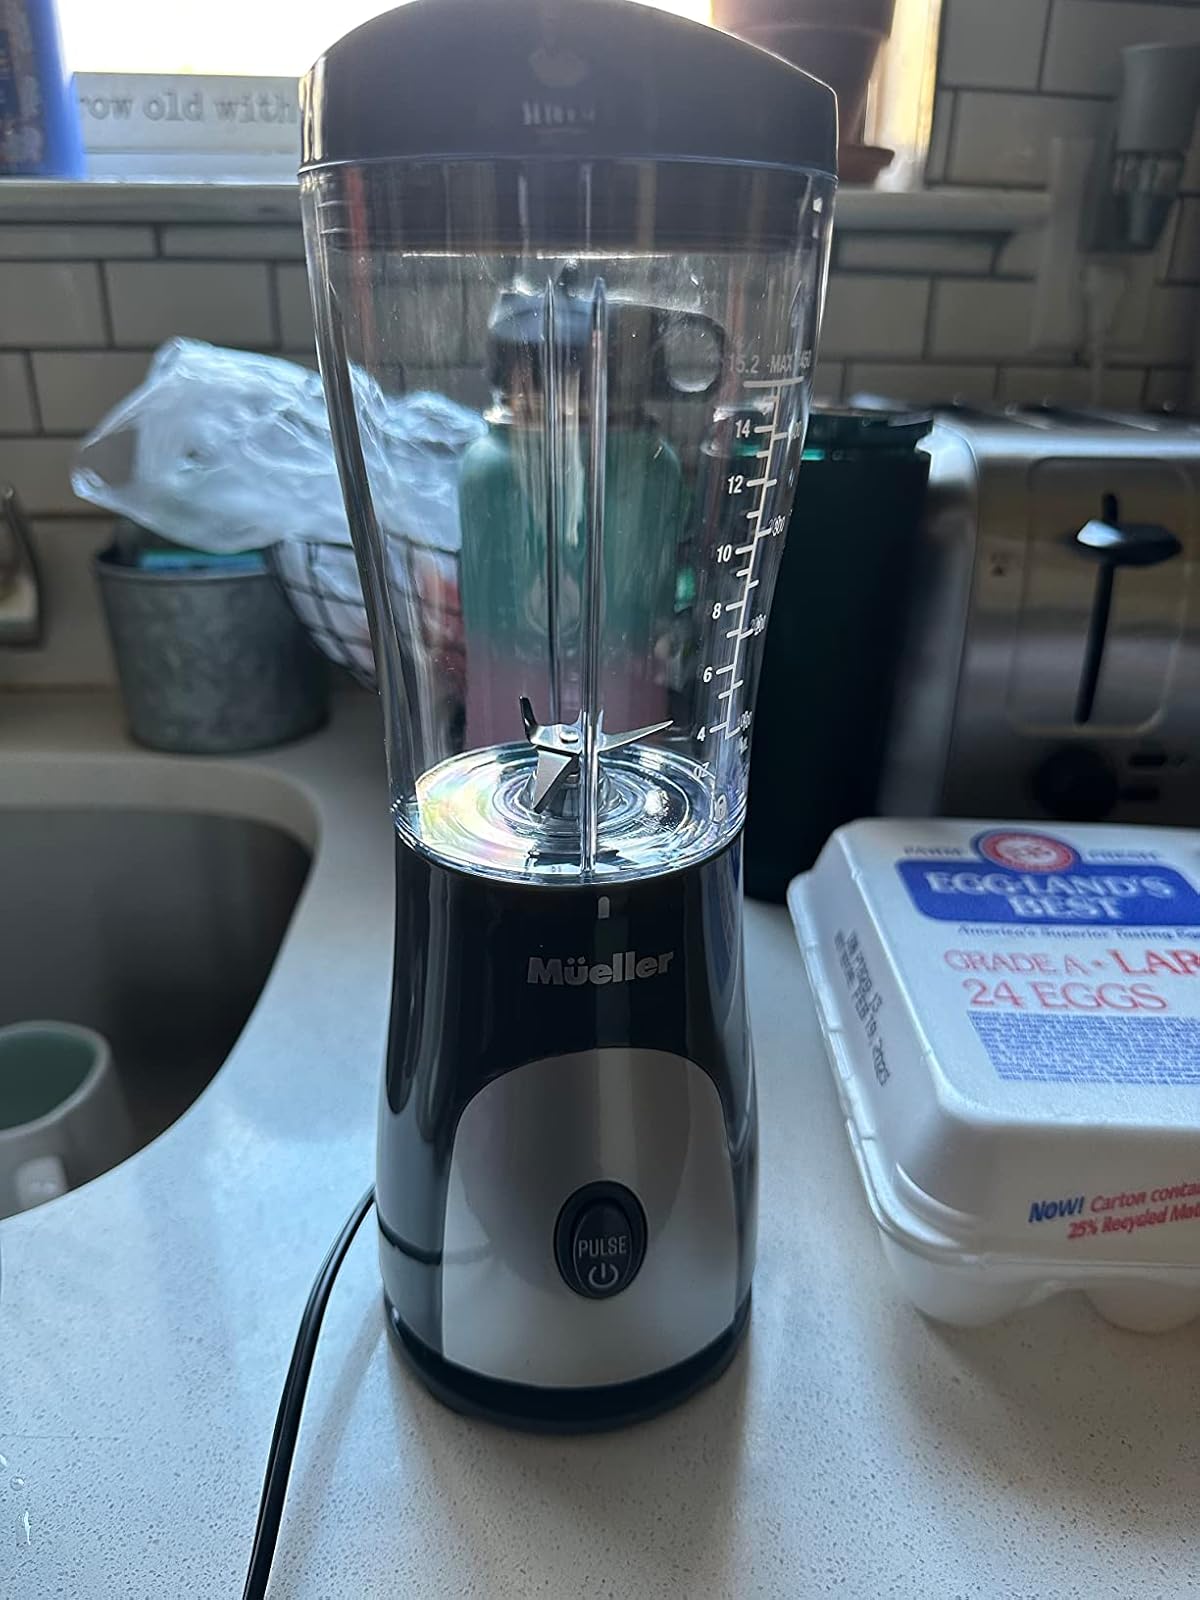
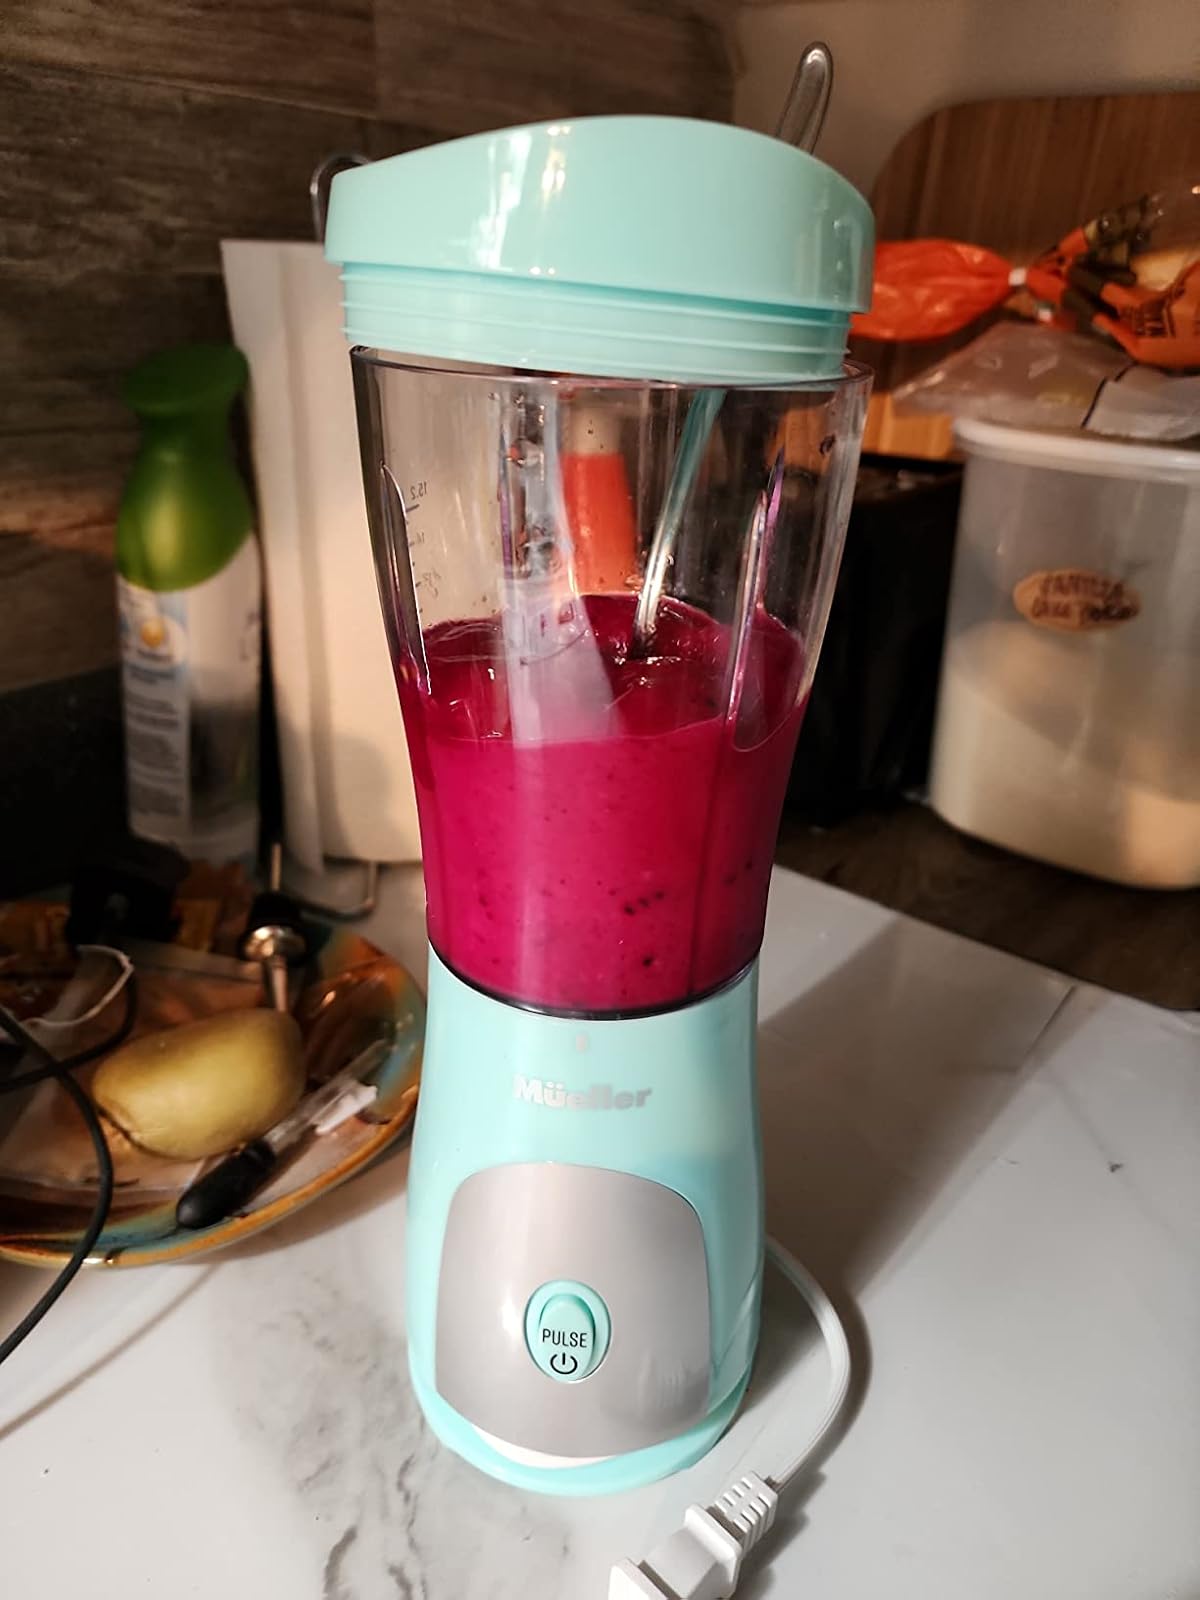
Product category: items_blender
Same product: no